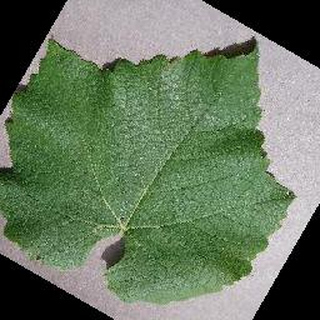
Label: healthy_grape